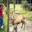
Label: deer